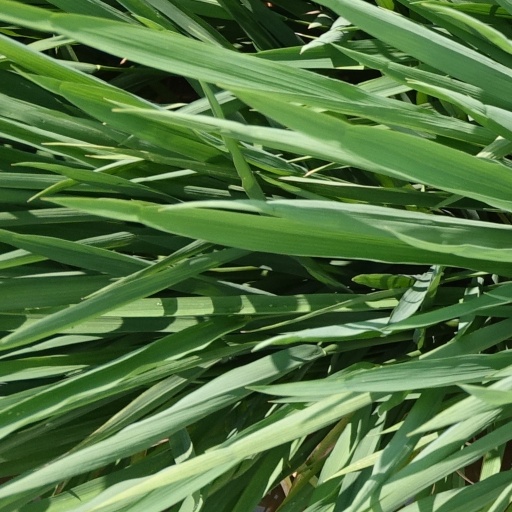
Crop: rice